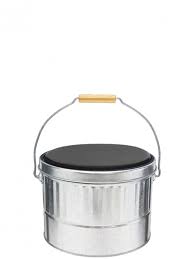
Label: metal